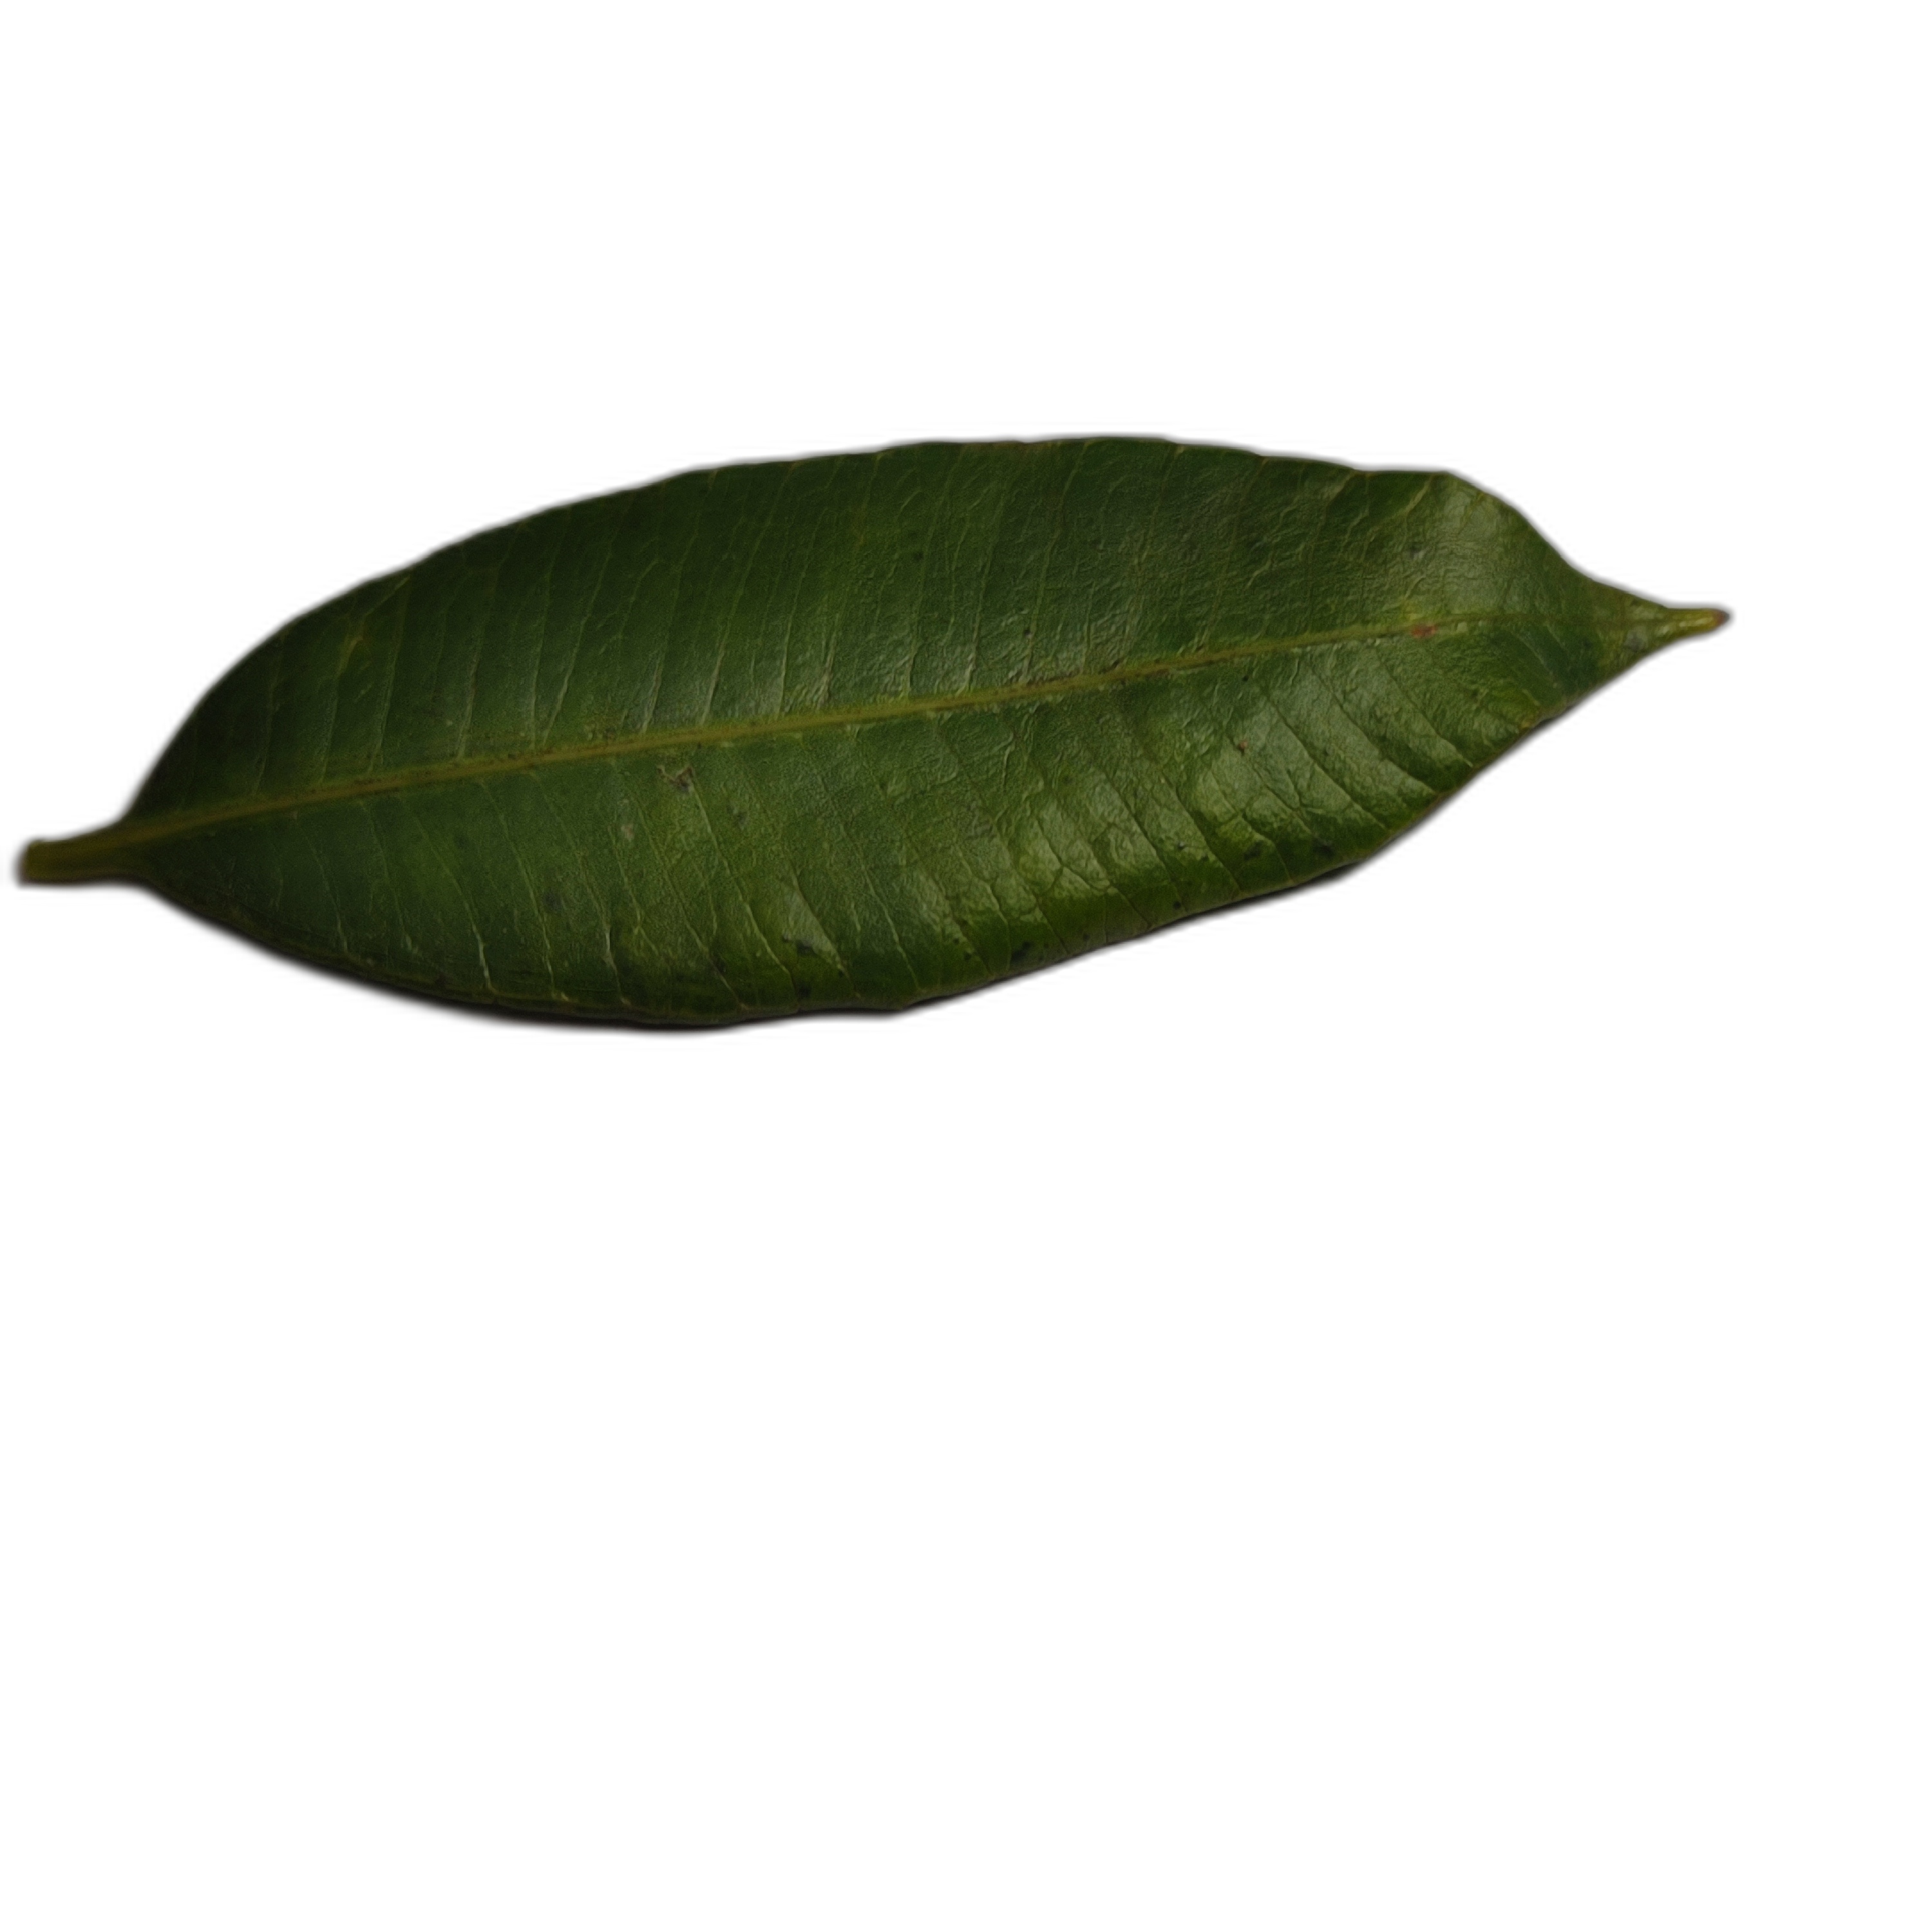
Label: healthy